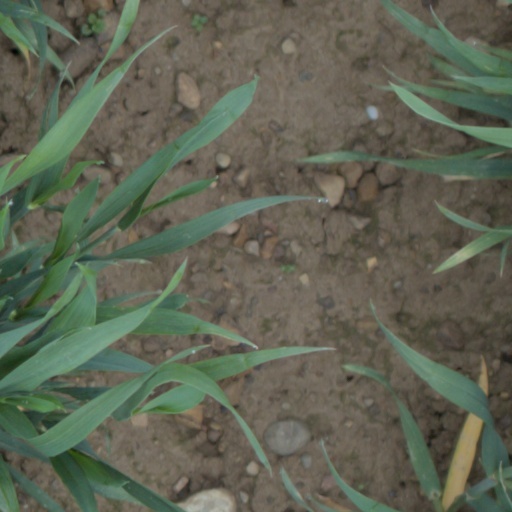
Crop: wheat